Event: Nepal Earthquake
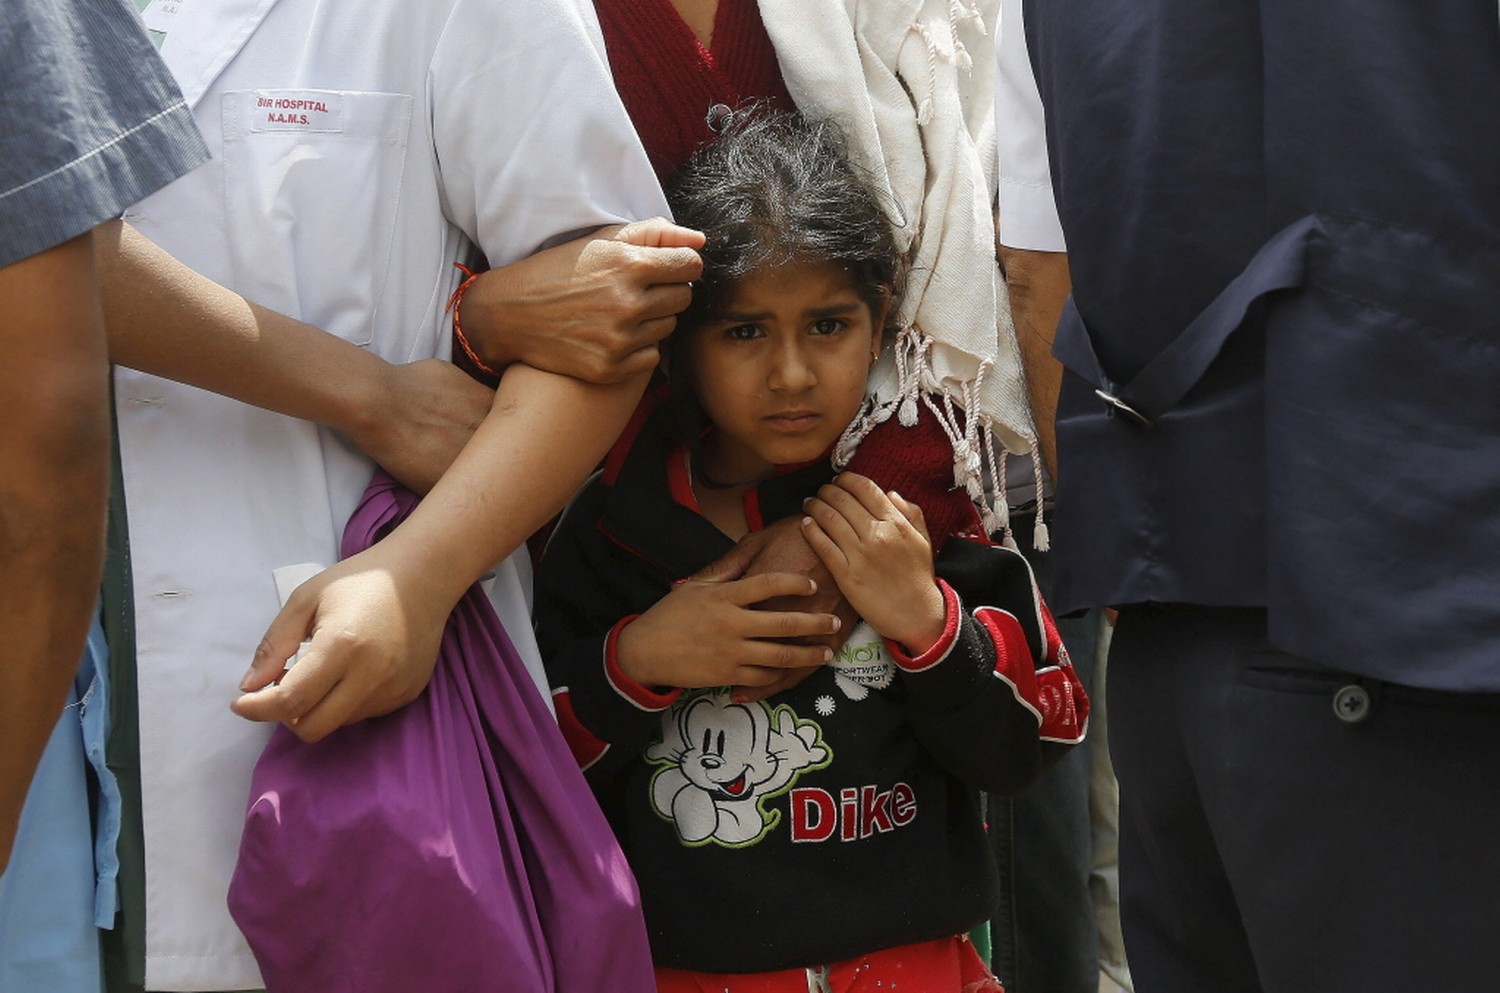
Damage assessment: no_damage